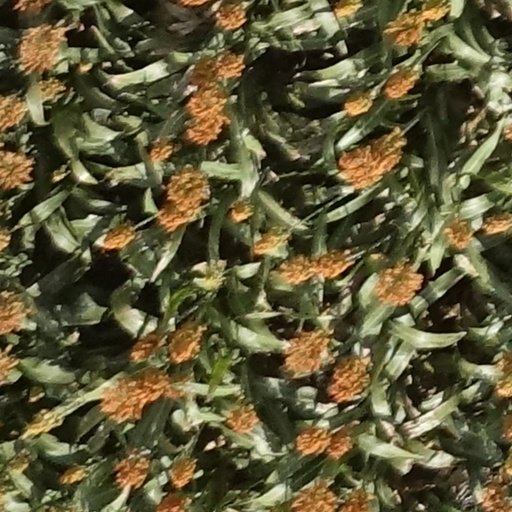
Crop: sorghum